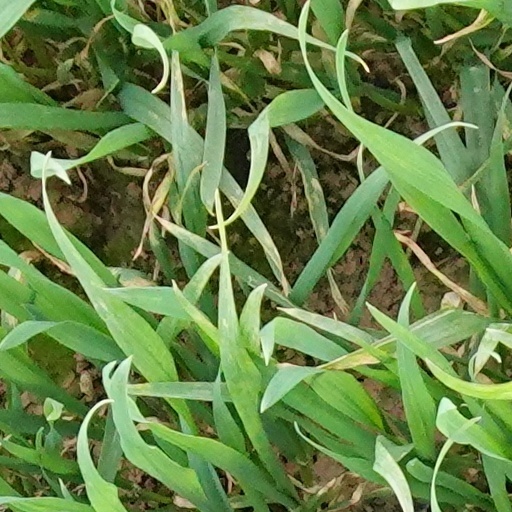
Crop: wheat